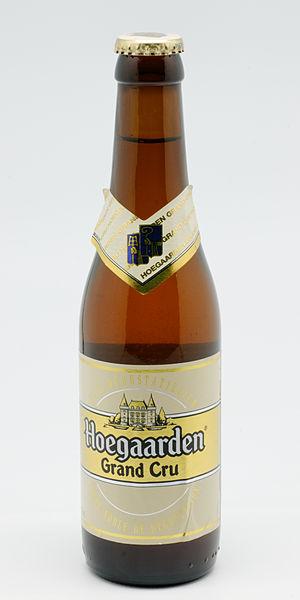
Bouteille de Hoegaarden Grand Cru.
La Hoegaarden est une bière blanche originaire de Hoegaarden en Belgique. Elle est disponible dans plus de 70 pays. C'est une marque du groupe AB InBev, le plus gros brasseur du monde. Elle est produite à la Brasserie Hoegaarden.